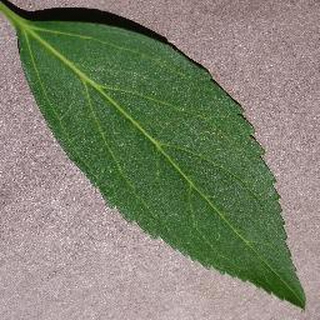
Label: healthy_cherry